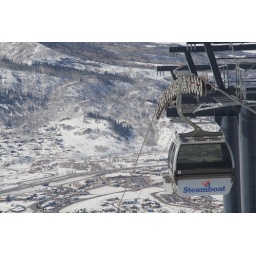
Steamboat cable car with the base area in the background.